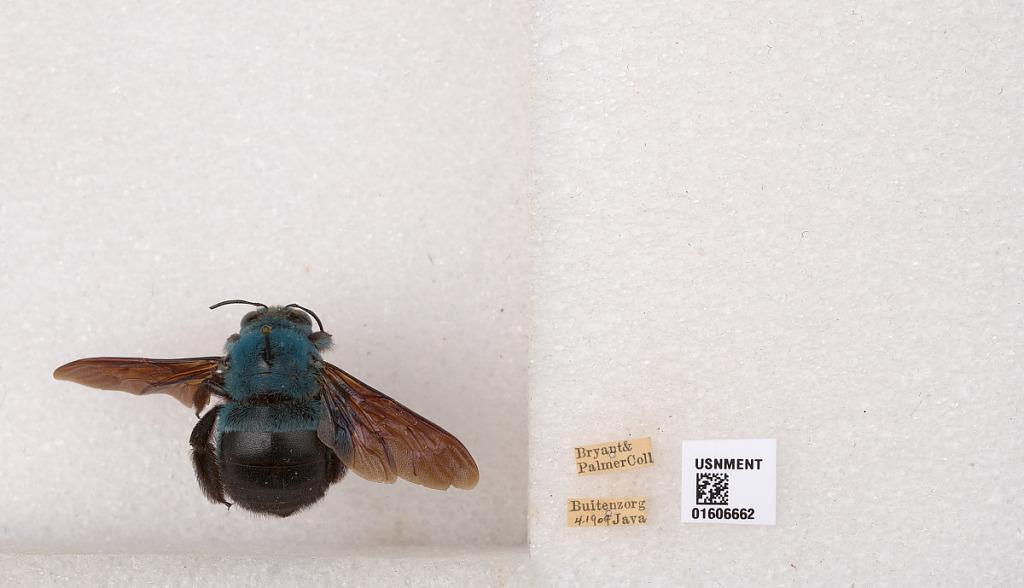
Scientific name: Xylocopa (Koptortosoma) caerulea (Fabricius)
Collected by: Bryant & Palmer
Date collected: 1909-4-1
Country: Indonesia
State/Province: West Java
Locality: Buitenzorg